Nabil Al Awadi

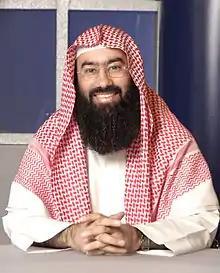

Nabil Al-Awadi (born 7 February 1970) is a former Kuwaiti writer, humanitarian, television presenter, university professor, journalist, orator, and he is a Muslim scholar. He had his bachelor's degree in education from the Kuwait University. He traveled to UK to pursue his post-graduate studies and he earned a master's degree in education.